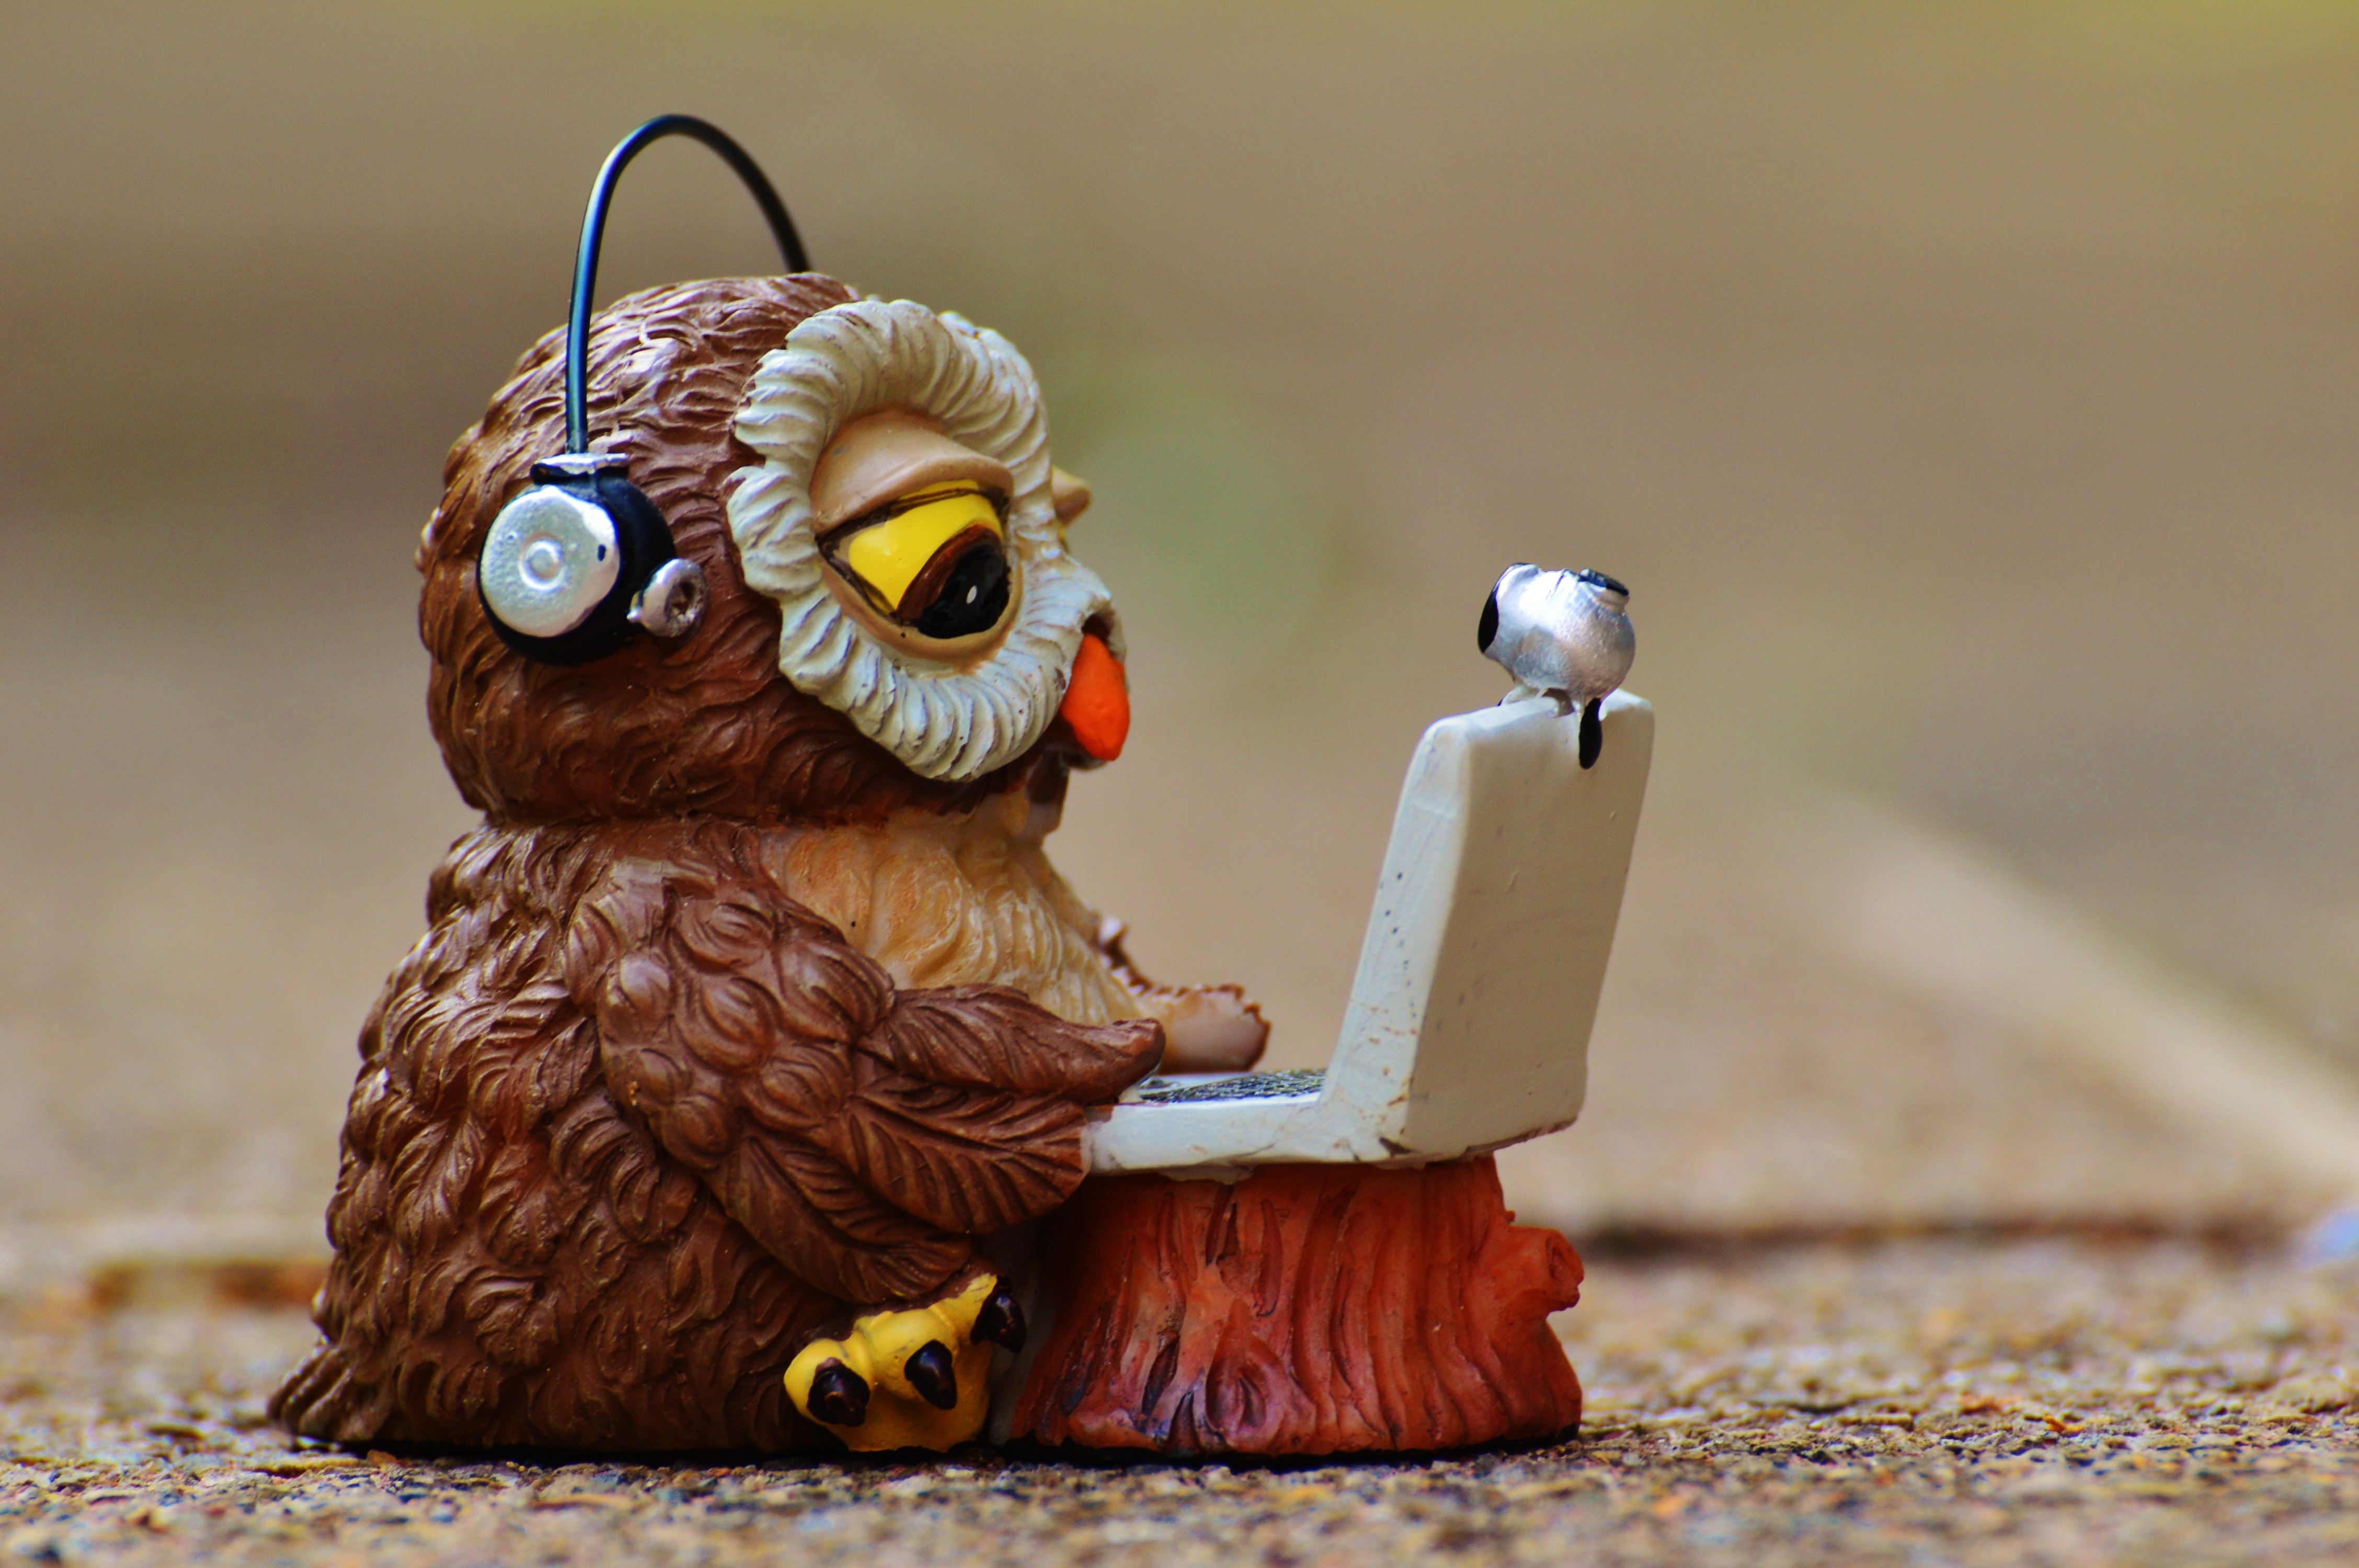
laptop, notebook, computer, bird, sweet, cute, equipment, toy, owl, device, bird of prey, figure, headphones, figurine, funny, workplace, technical device